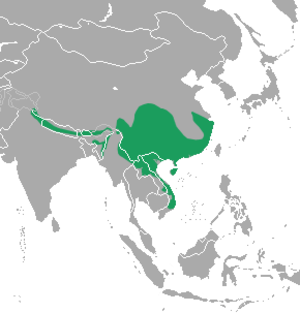
La Belette à ventre jaune, Mustela kathiah, est une espèce de belettes vivant en Asie. Elle fait partie de la famille des Mustelidae. Cette belette fait partie des dix-sept espèces de belettes formant le genre Mustela. Elle est classée LC sur la liste rouge de l'UICN.